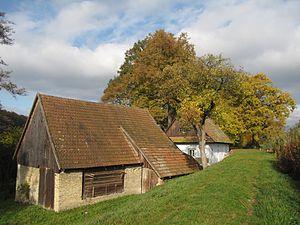
Zálší est une commune du district d'Ústí nad Orlicí, dans la région de Pardubice, en République tchèque. Sa population s'élevait à 228 habitants en 2017.